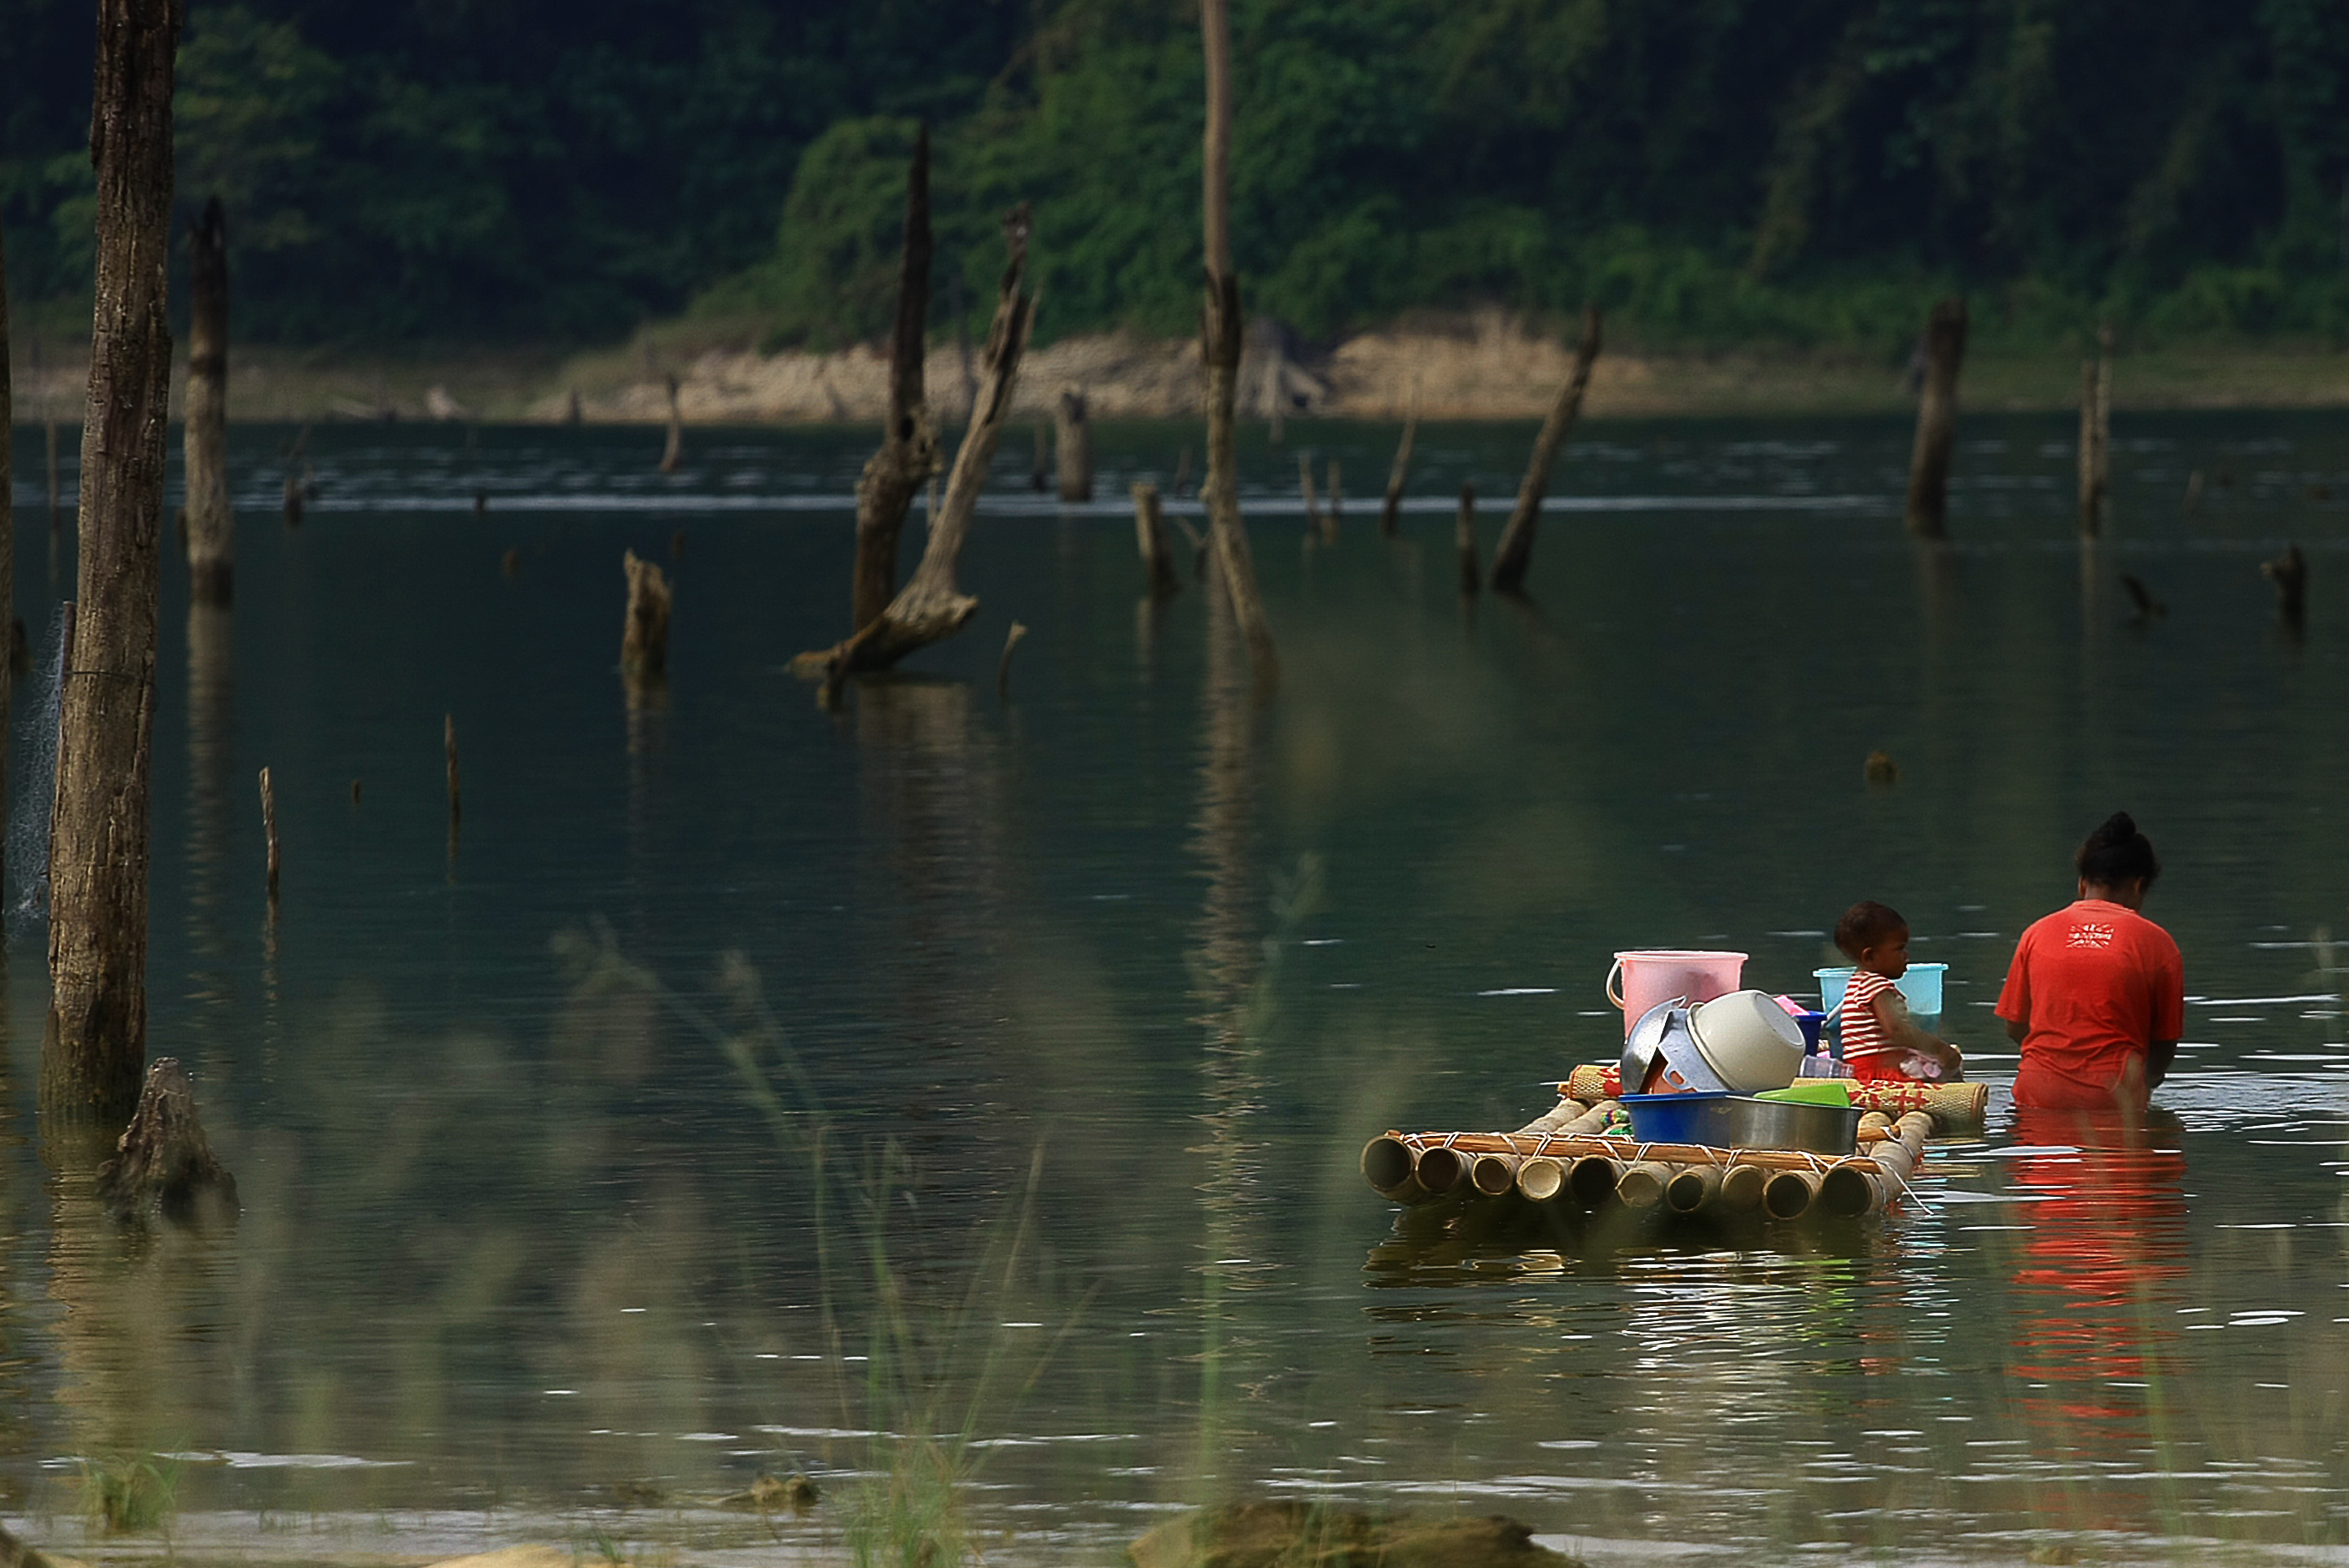
lake, southeast asia, travel, water, water transportation, river, tree, adaptation, bank, vehicle, bayou, leisure, wildlife, pond, recreation, boat, plant, tourism, watercourse, jungle, reservoir, wetland, vacation, watercraft